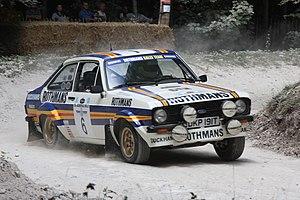
Le Rallye Sanremo 1981, disputé du 5 au 10 octobre 1981, est la quatre-vingt-dix-septième manche du championnat du monde des rallyes courue depuis 1973, et la dixième manche du championnat du monde des rallyes 1981.
Le Rallye du Portugal 1980, disputé du 4 au 9 mars 1980, est la soixante-dix-huitième manche du championnat du monde des rallyes courue depuis 1973, et la troisième manche du championnat du monde des rallyes 1980.
Le Rallye d'Argentine 1981, disputé du 18 au 23 juillet 1981, est la quatre-vingt-quatorzième manche du championnat du monde des rallyes courue depuis 1973, et la septième manche du championnat du monde des rallyes 1981.
Le Rallye des 1000 lacs 1981, disputé du 28 au 30 août 1981, est la quatre-vingt-seizième manche du championnat du monde des rallyes courue depuis 1973, et la neuvième manche du Championnat du monde des rallyes 1981.
Le Rallye de l'Acropole 1980, disputé du 26 au 29 mai 1980, est la quatre-vingtième manche du championnat du monde des rallyes courue depuis 1973, et la cinquième manche du championnat du monde des rallyes 1980.
Le Rallye de l'Acropole 1981, disputé du 1ᵉʳ au 4 juin 1981, est la quatre-vingt-treizième manche du championnat du monde des rallyes courue depuis 1973, et la sixième manche du championnat du monde des rallyes 1981.
Le Rallye du Portugal 1981, disputé du 4 au 7 mars 1981, est la quatre-vingt-dixième manche du championnat du monde des rallyes courue depuis 1973, et la troisième manche du championnat du monde des rallyes 1981.
Le Rallye de Grande-Bretagne 1981, disputé du 22 au 25 novembre 1981, est la quatre-vingt-dix-neuvième manche du championnat du monde des rallyes courue depuis 1973 et la douzième et dernière manche du championnat du monde des rallyes 1981.
Le Rallye du Brésil 1981, disputé du 6 au 8 août 1981, est la quatre-vingt-quinzième manche du championnat du monde des rallyes courue depuis 1973, et la huitième manche du championnat du monde des conducteurs de rallyes 1981.